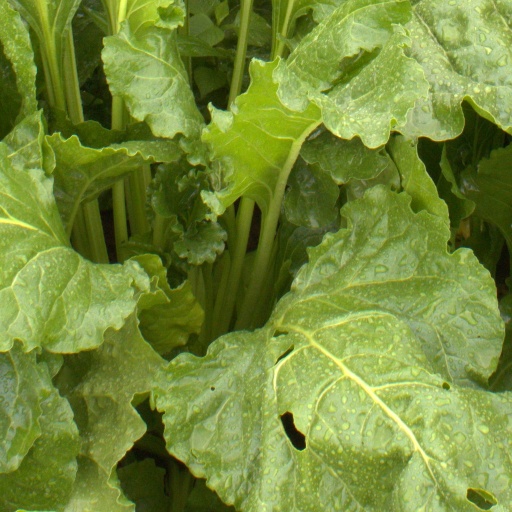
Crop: sugar beet